Leningrad Symphony (film)

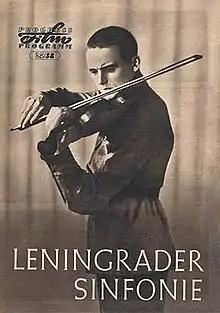

In the summer of 1942, Shostakovich's Seventh Symphony was brought to the Radio House, but the orchestra didn't have enough musicians to perform it. However, on August 9, when Hitler planned to seize Leningrad, people heard the Symphony live. This film is a depiction of the events leading up to the day of the historic performance, which was broadcast nationwide all over the Soviet Union on radio, and led up to the smash success of the work at home and abroad.